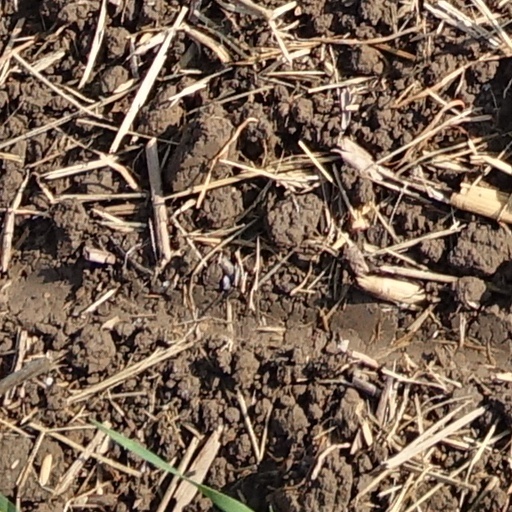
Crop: wheat